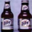
Label: bottle